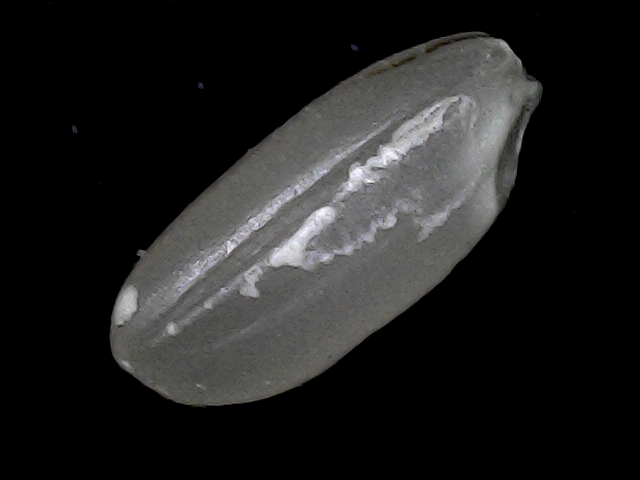
Rice variety: BD52